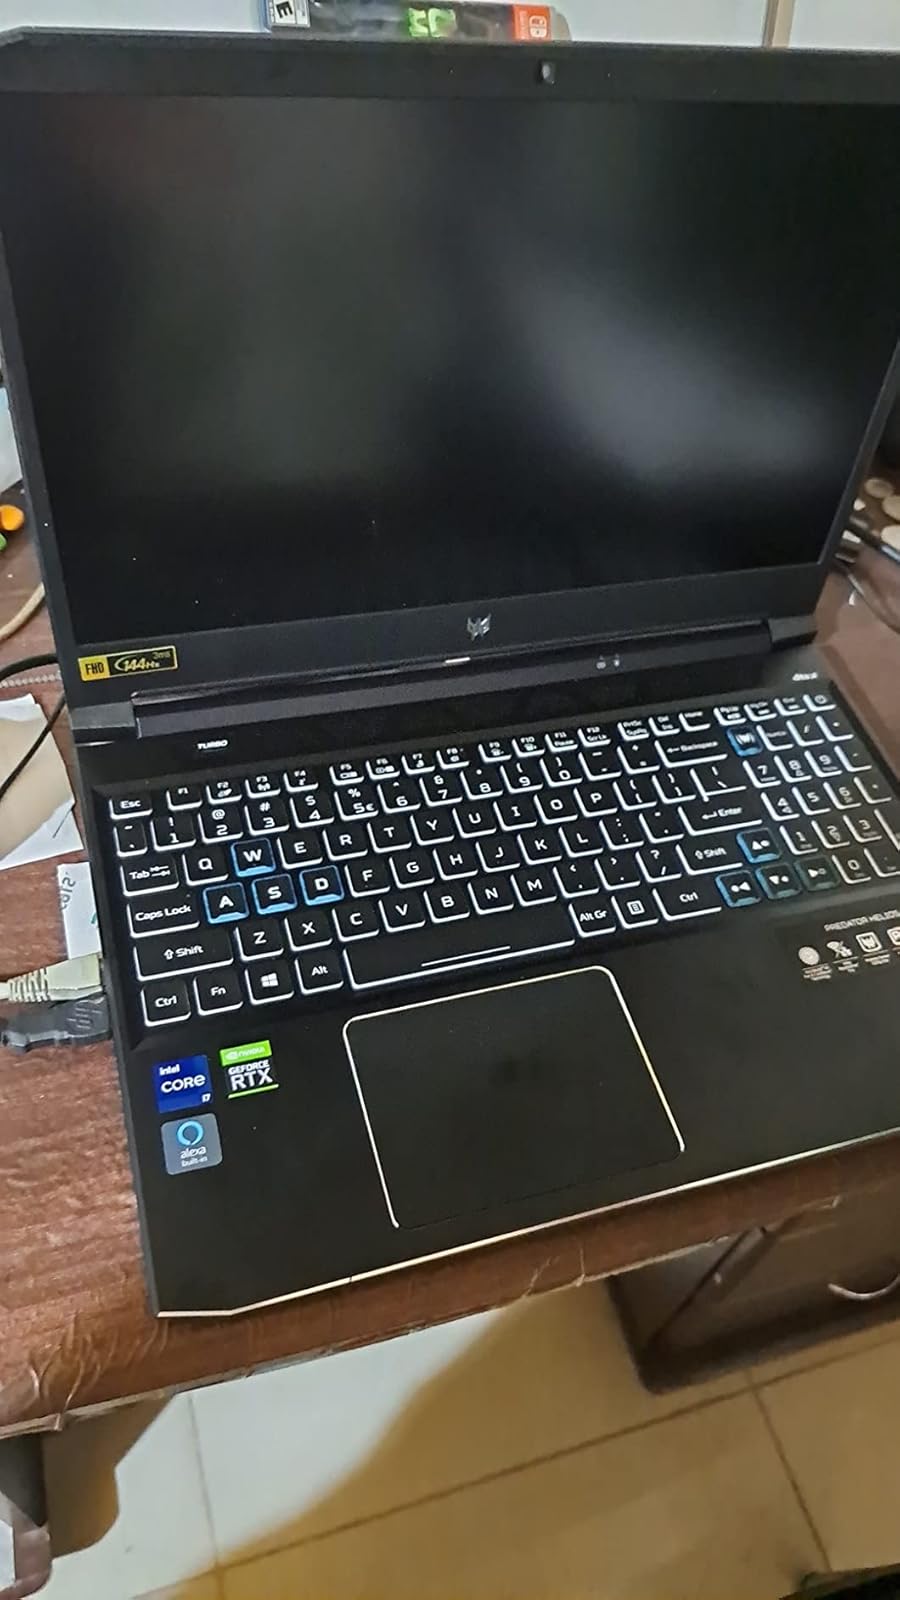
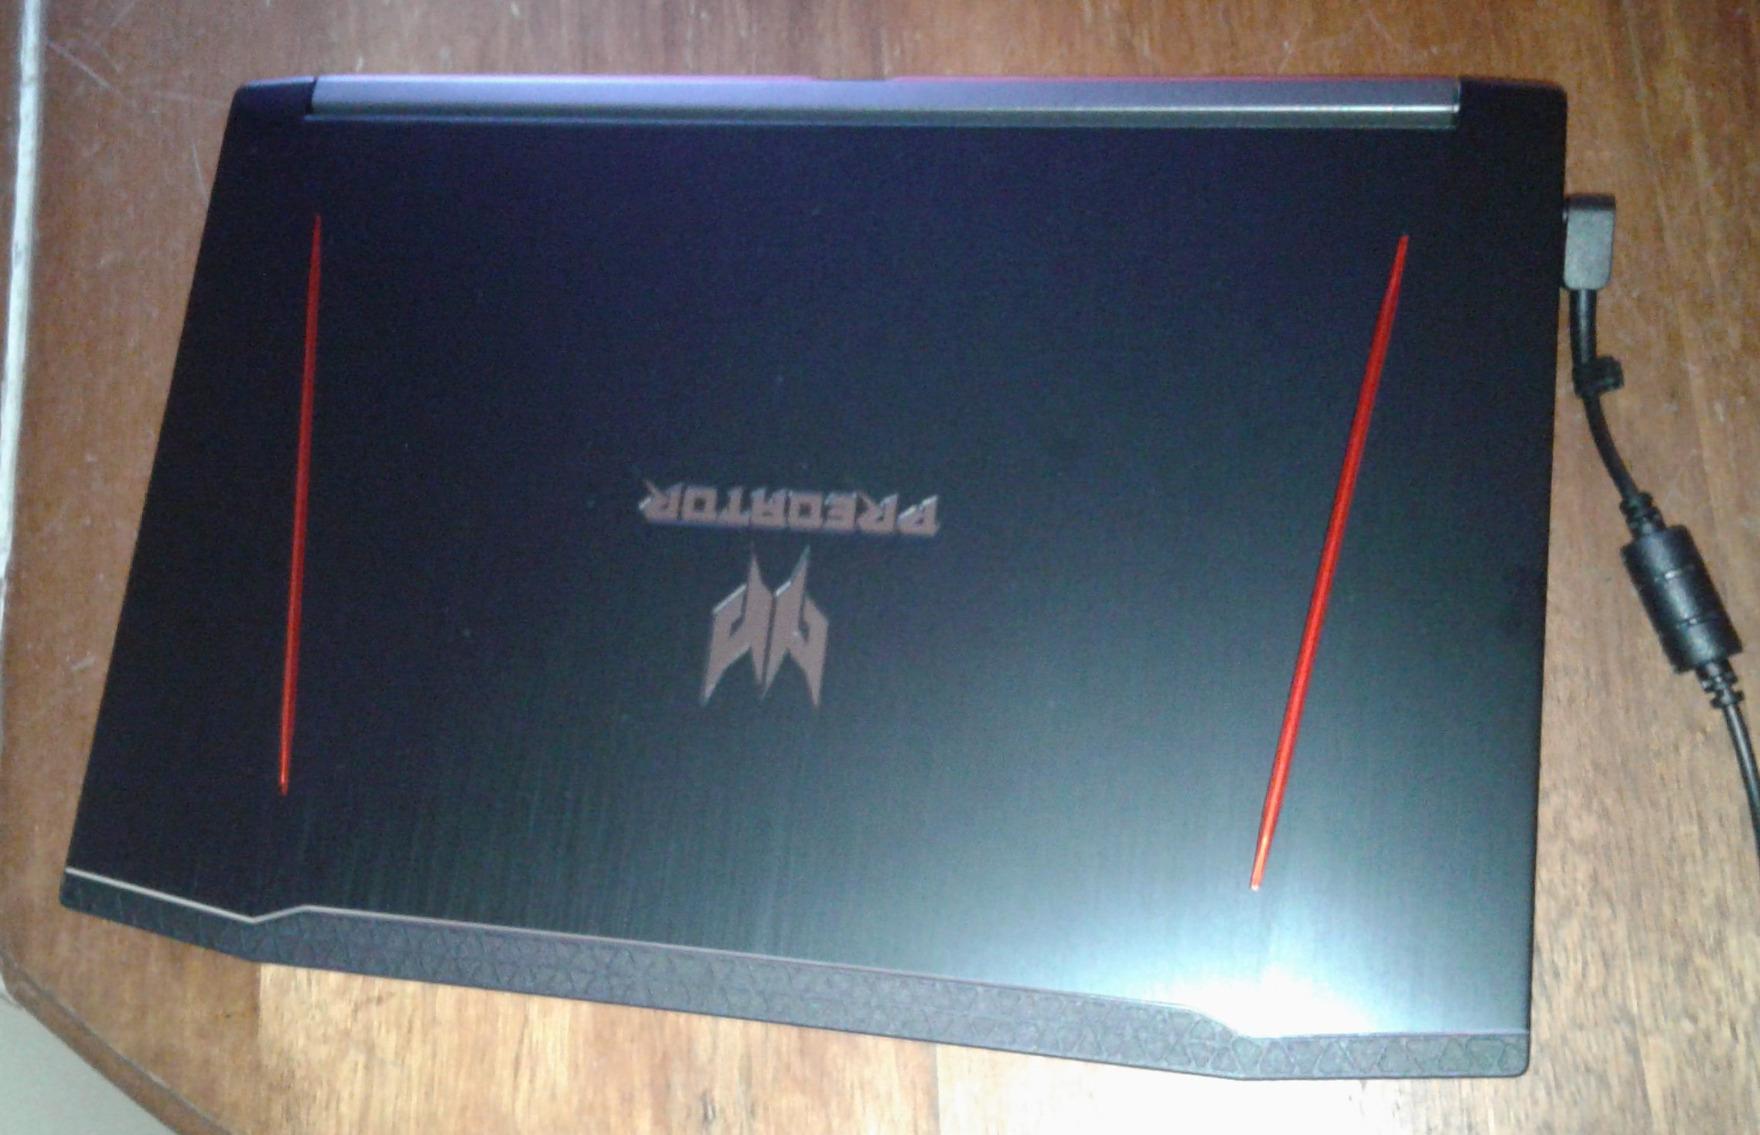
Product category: laptop
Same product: no